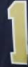
Number: 1